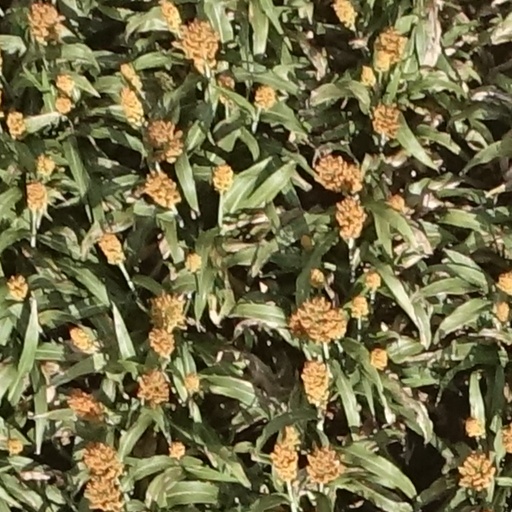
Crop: sorghum